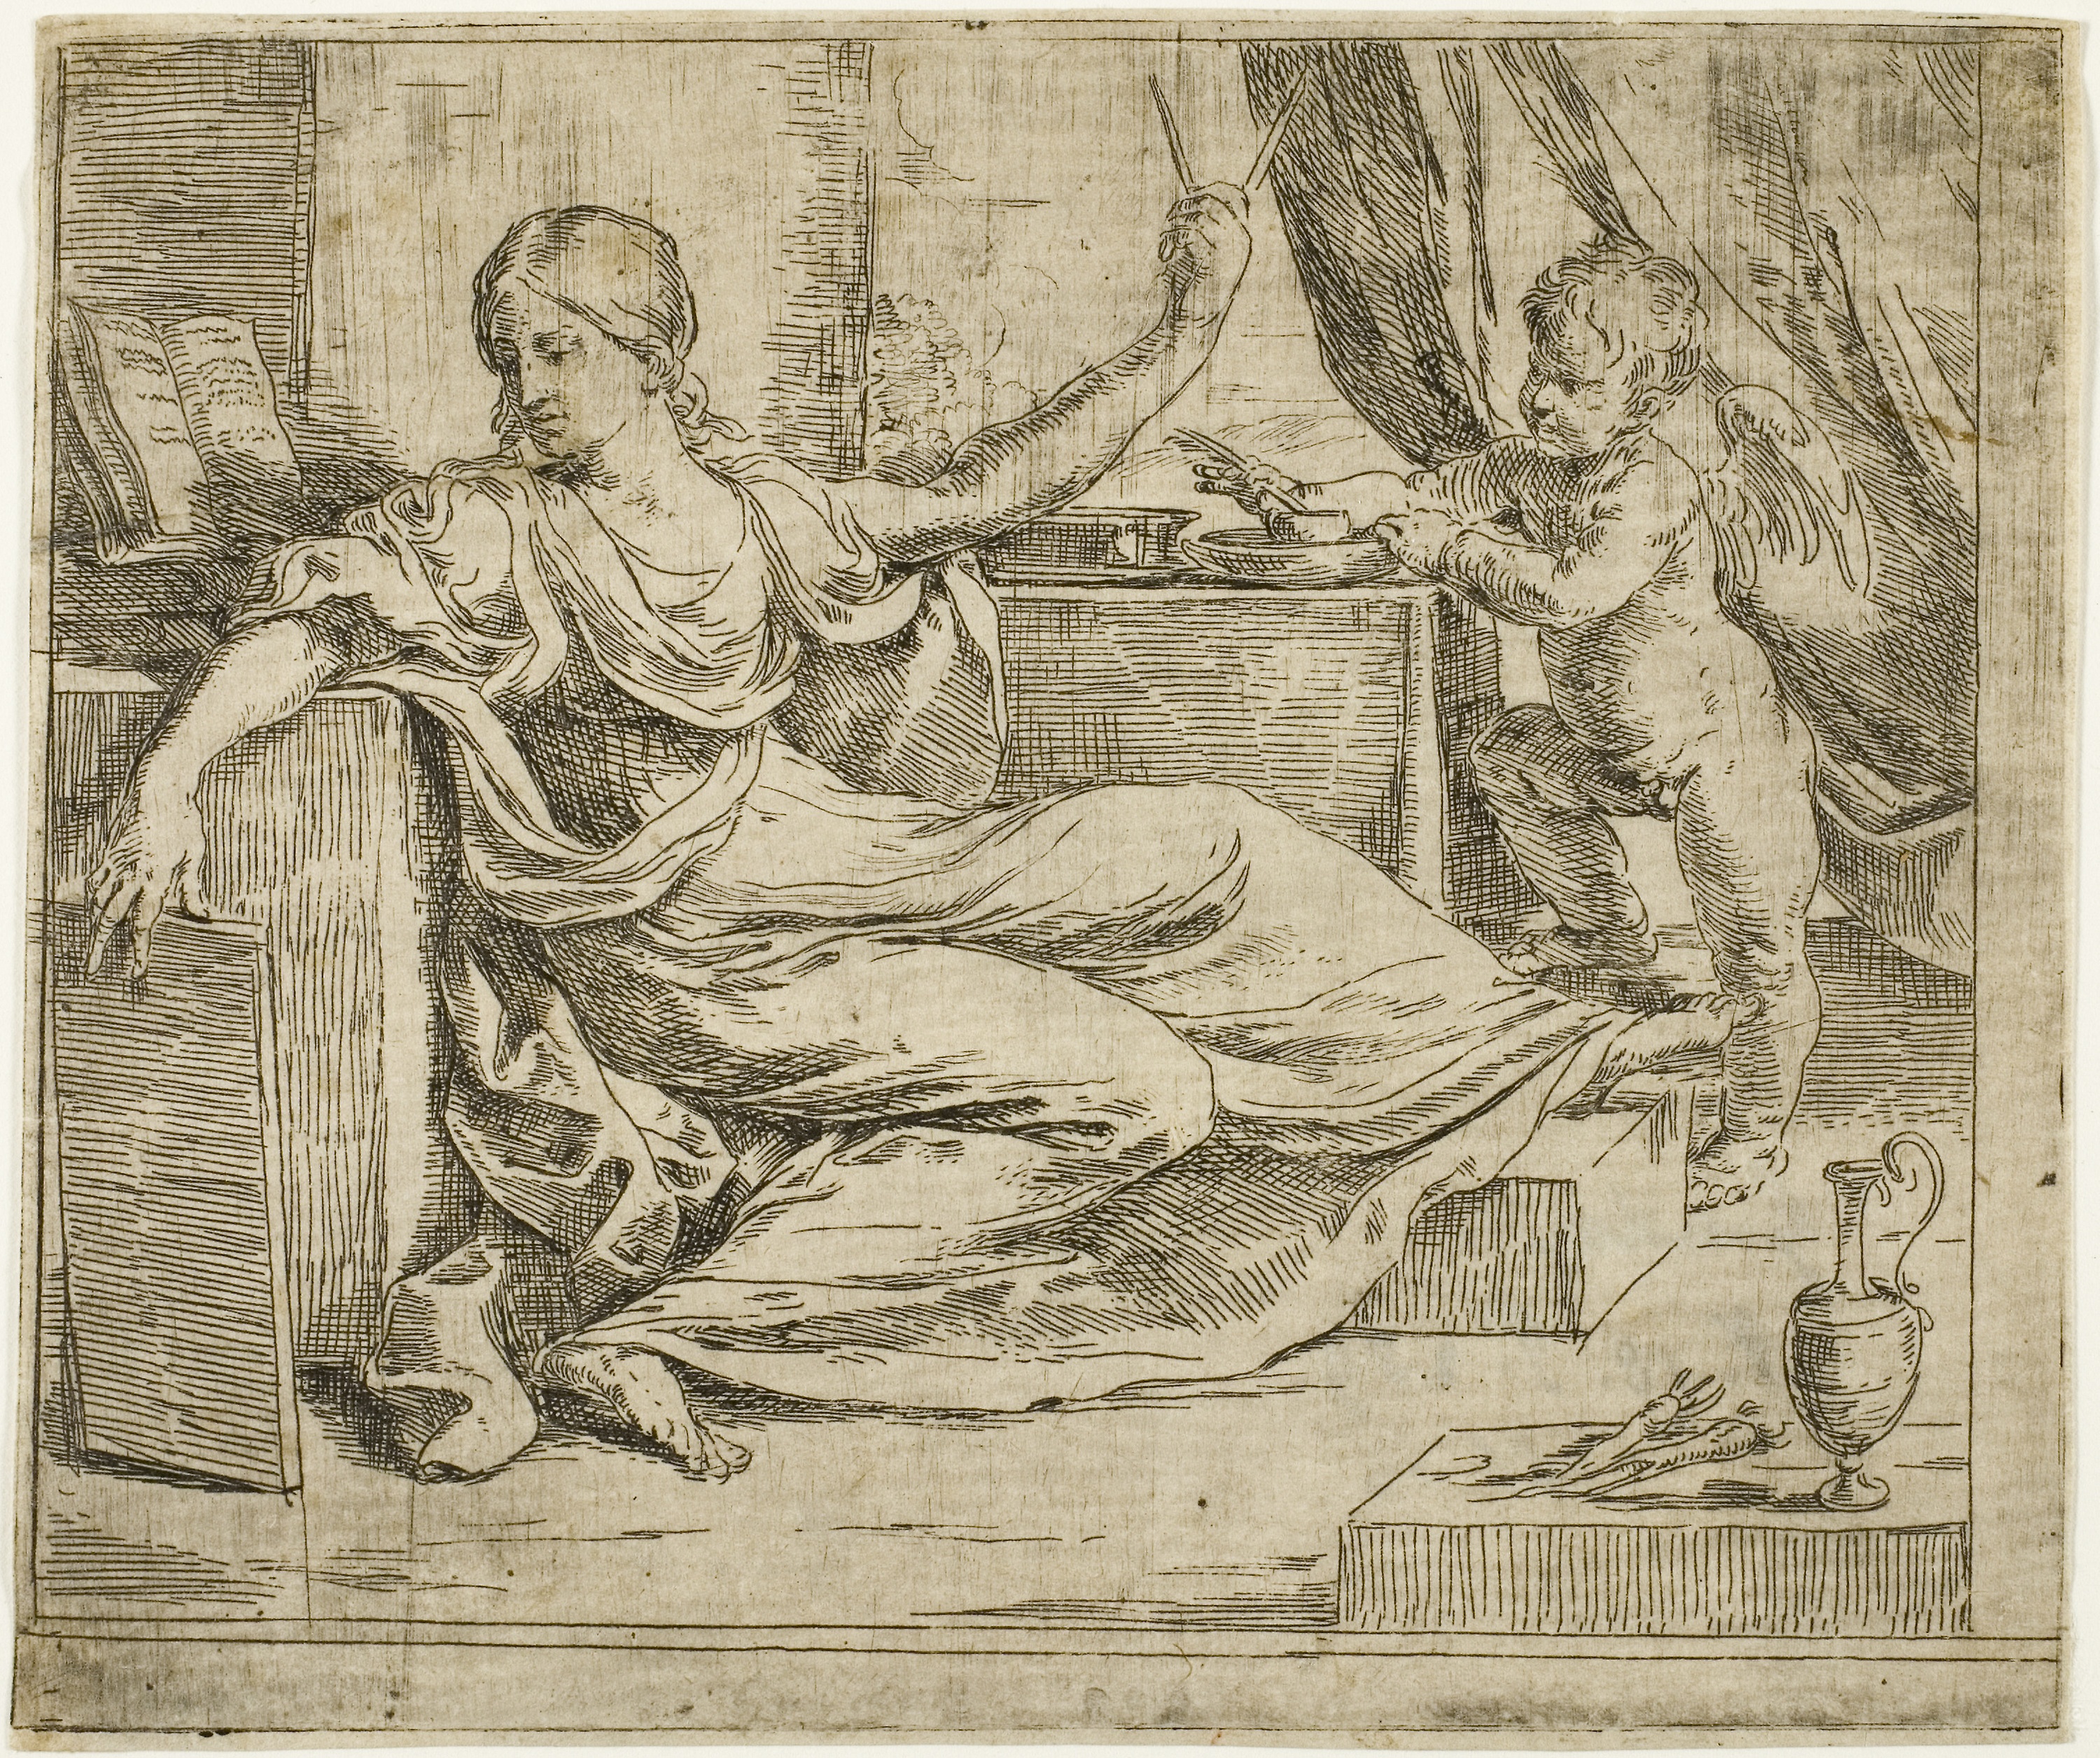
art, history, ancient history, artwork, mythology, middle ages, printmaking, illustration